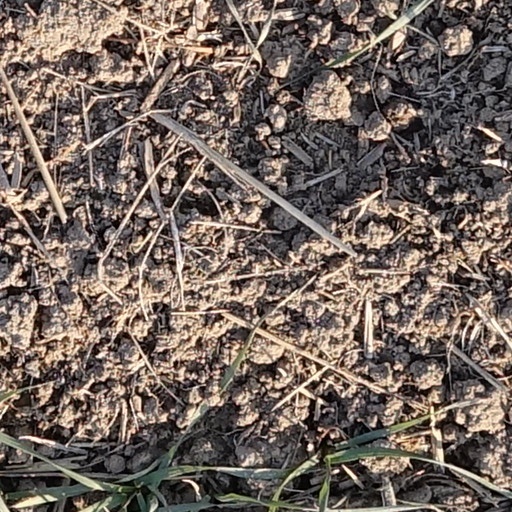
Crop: wheat